Anika Larsen

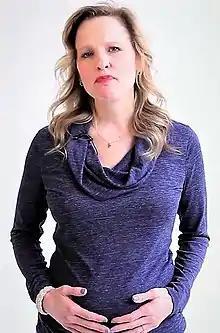
Larsen in 2015

Anika Larsen (born December 19, 1973) is an American actress and singer. She was nominated for the Tony Award for Best Featured Actress in a Musical in 2014 for portraying Cynthia Weil in "". Larsen has made an album of recordings titled, "Sing You To Sleep".